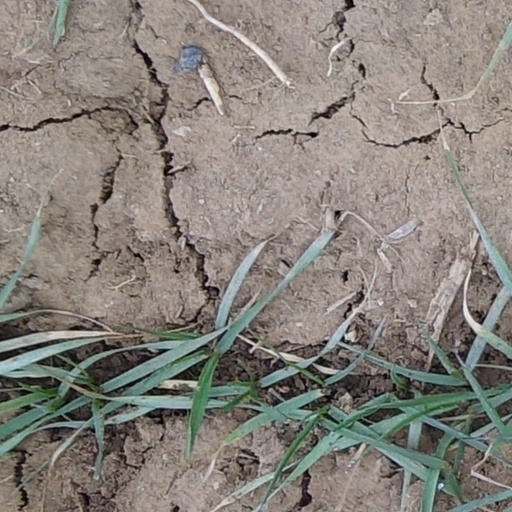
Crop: wheat